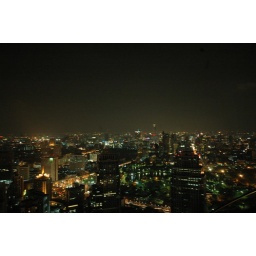
The Vertigo is a rooftop restaurant/bar in Bangkok, on the 62st/62nd floor of the Banyan tree tower.